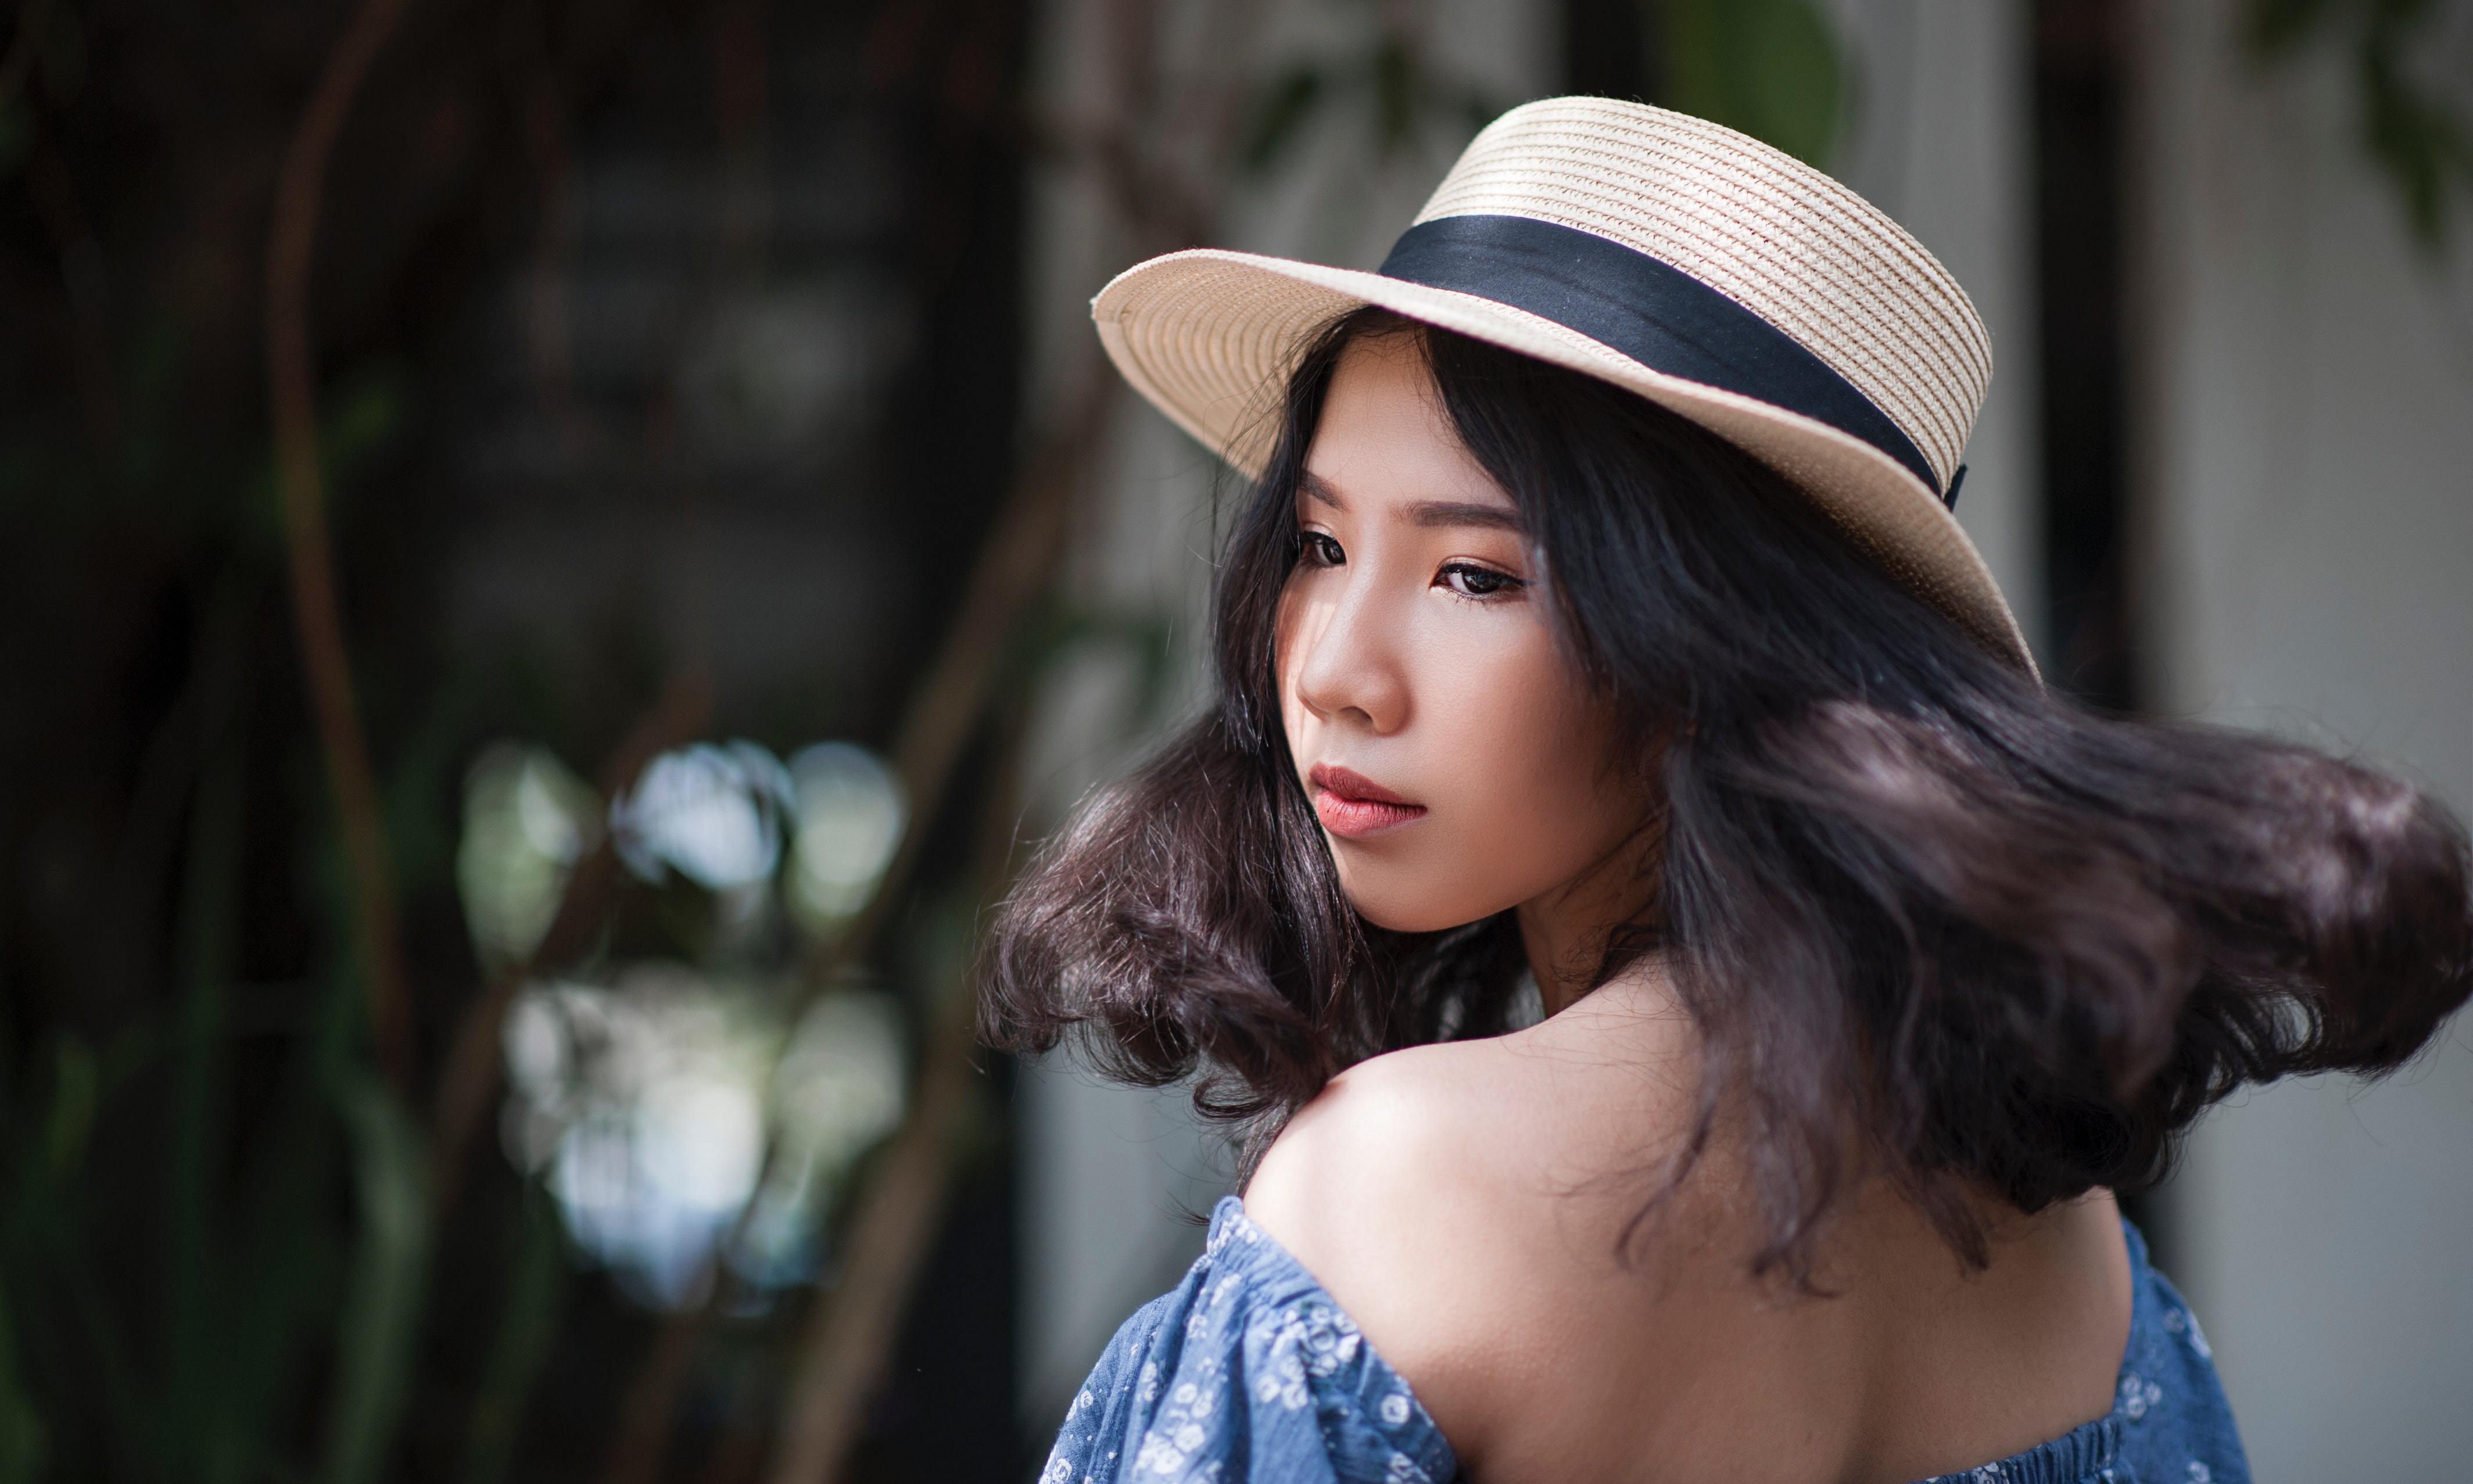
hair, face, clothing, lip, beauty, hat, skin, model, fashion, brown hair, hairstyle, fashion accessory, headgear, eye, sun hat, photography, photo shoot, long hair, fedora, street fashion, dress, black hair, cool, portrait photography, smile, flash photography, style, cowboy hat